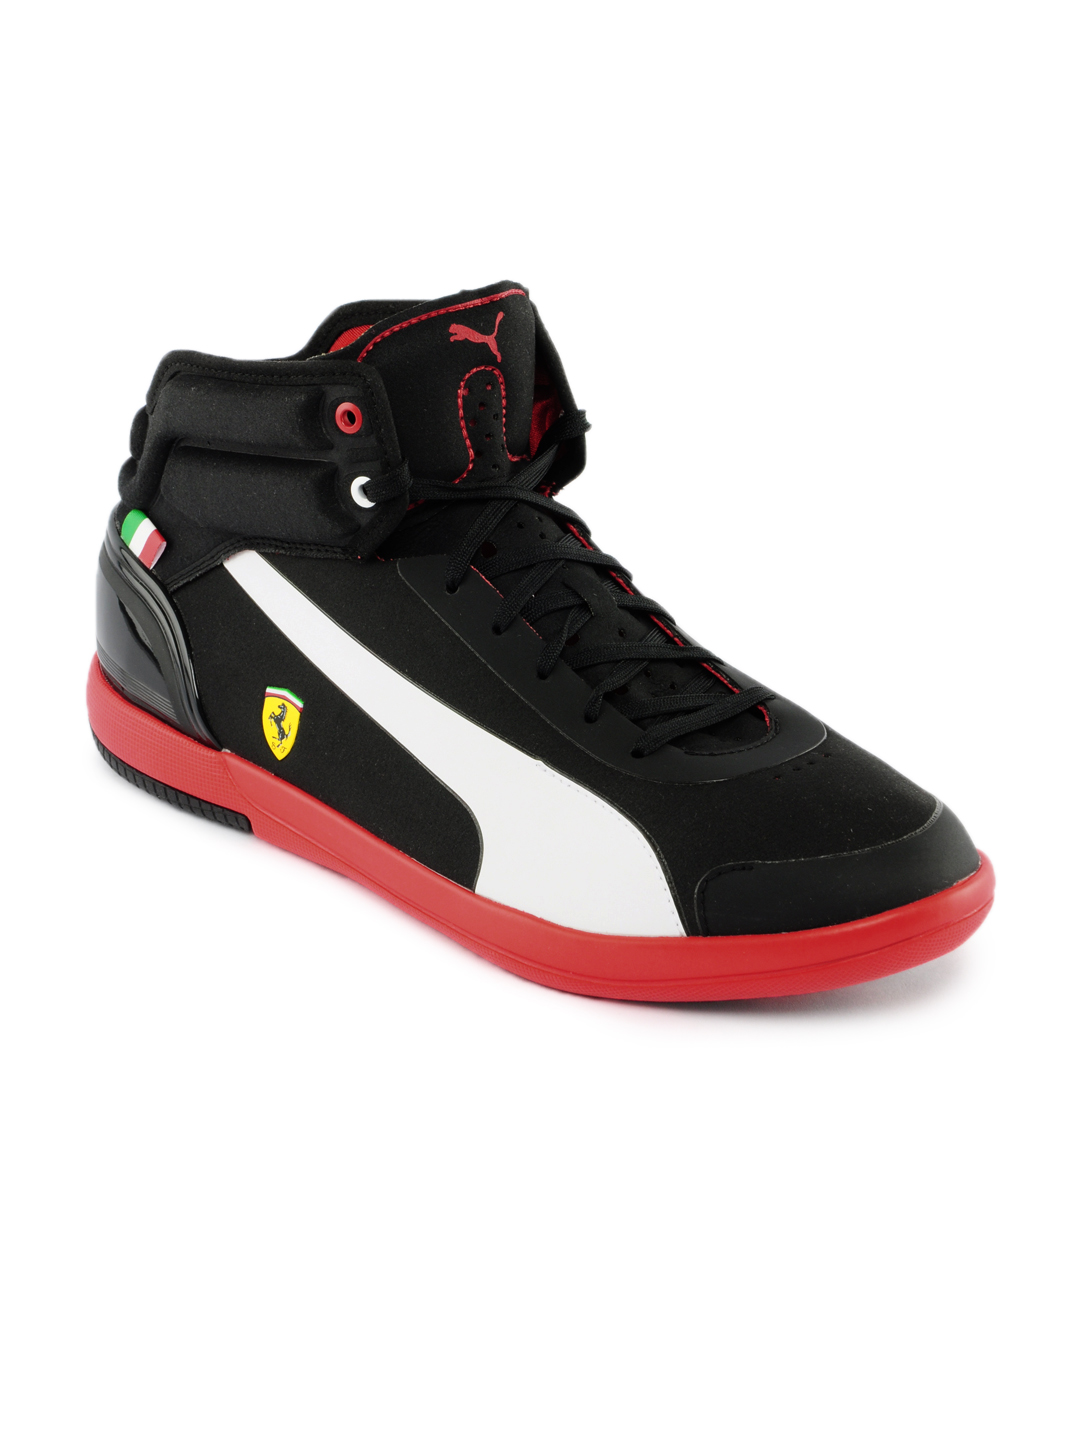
Puma Men Driving Power Light Black Casual Shoes
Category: Footwear / Shoes / Casual Shoes
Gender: Men
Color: Black
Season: Summer 2012
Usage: Casual